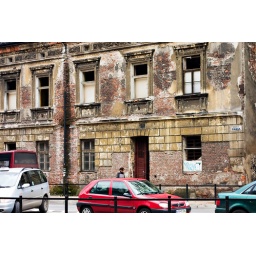
abandoned building near the train station in Krakow